Saint Luke Drawing the Virgin

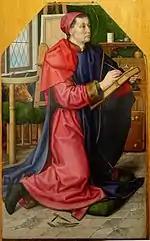
Hugo van der Goes, "Saint Luke Drawing the Virgin", c. 1470–80. National Museum of Ancient Art, Lisbon

If the painting was in the Guild of Saint Luke's chapel in Brussels, then many near-contemporary artists would have been able to view it. Van der Weyden's interpretation was hugely influential during the mid-15th and early-16th centuries, both in free and faithful adaptations and copies, examples of which are in Brussels, Kassel, Valladolid and Barcelona. This reflects its quality, and the fact that he presents an ideal image of an artist as a self-portrait, legitimising and elevating the trade. Also influential was his Madonna type, which he used again for the c. 1450 "Diptych of Jean de Gros". That painting features a 'Virgin and Child' wing directly modelled on his St Luke panel, extending the devotional aspect to include a donor who appears in the same panel with her. In combining the patron with the Virgin, the "artist has made that personal devotion an integral part of the image".